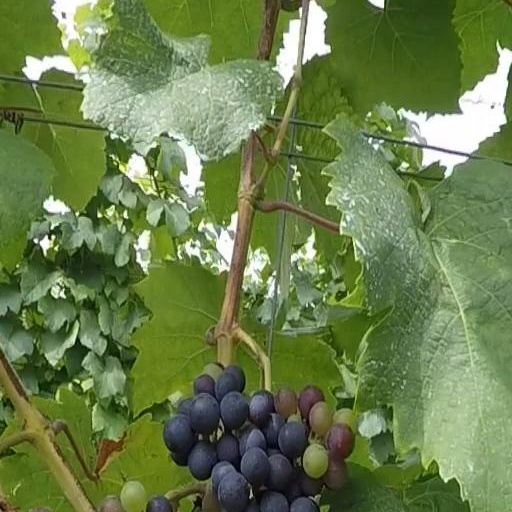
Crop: grape